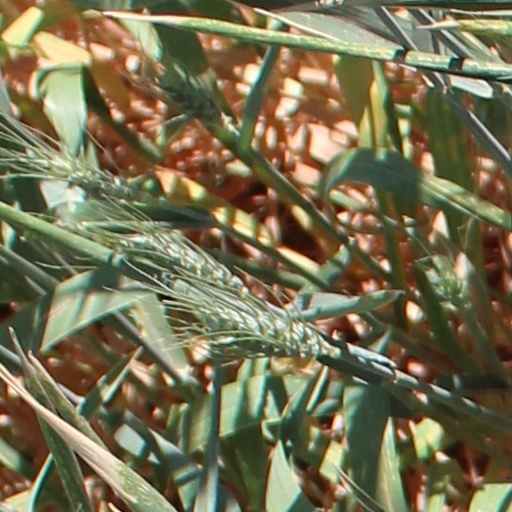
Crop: wheat